Marco Antônio (footballer, born 1951)

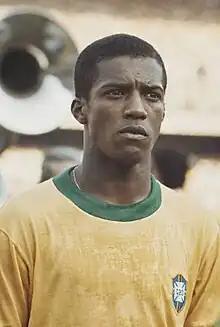
Antônio in 1970

Marco Antônio Feliciano (born February 6, 1951), known as just Marco Antônio, is a former Brazilian footballer. He played as a left-back for Fluminense Football Club and the Brazil national team. He won the 1970 FIFA World Cup at international level, while at club level, he is a five-time winner of Campeonato Carioca (Rio de Janeiro State championship) and received the “Brazilian Silver Ball” in 1975 and 1976.